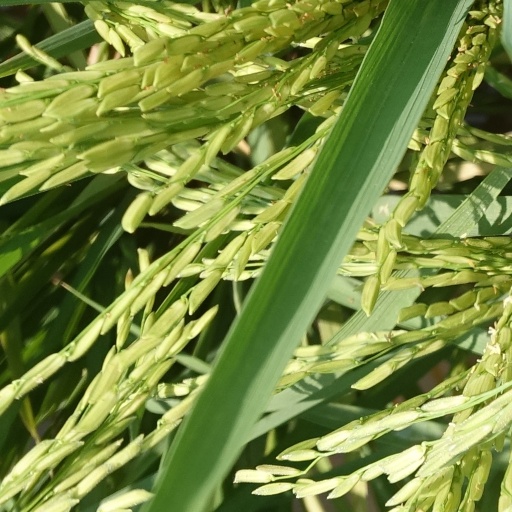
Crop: rice